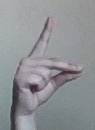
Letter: ta